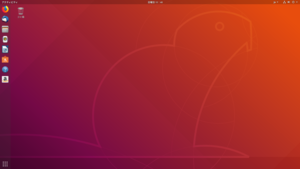
Une nouvelle version d’Ubuntu sort tous les six mois. Dans le même temps, Ubuntu est développé selon des cycles de deux ans qui définissent les principales orientations et aboutissent à des versions LTS plus particulièrement optimisées, stables et supportées durant cinq ans.